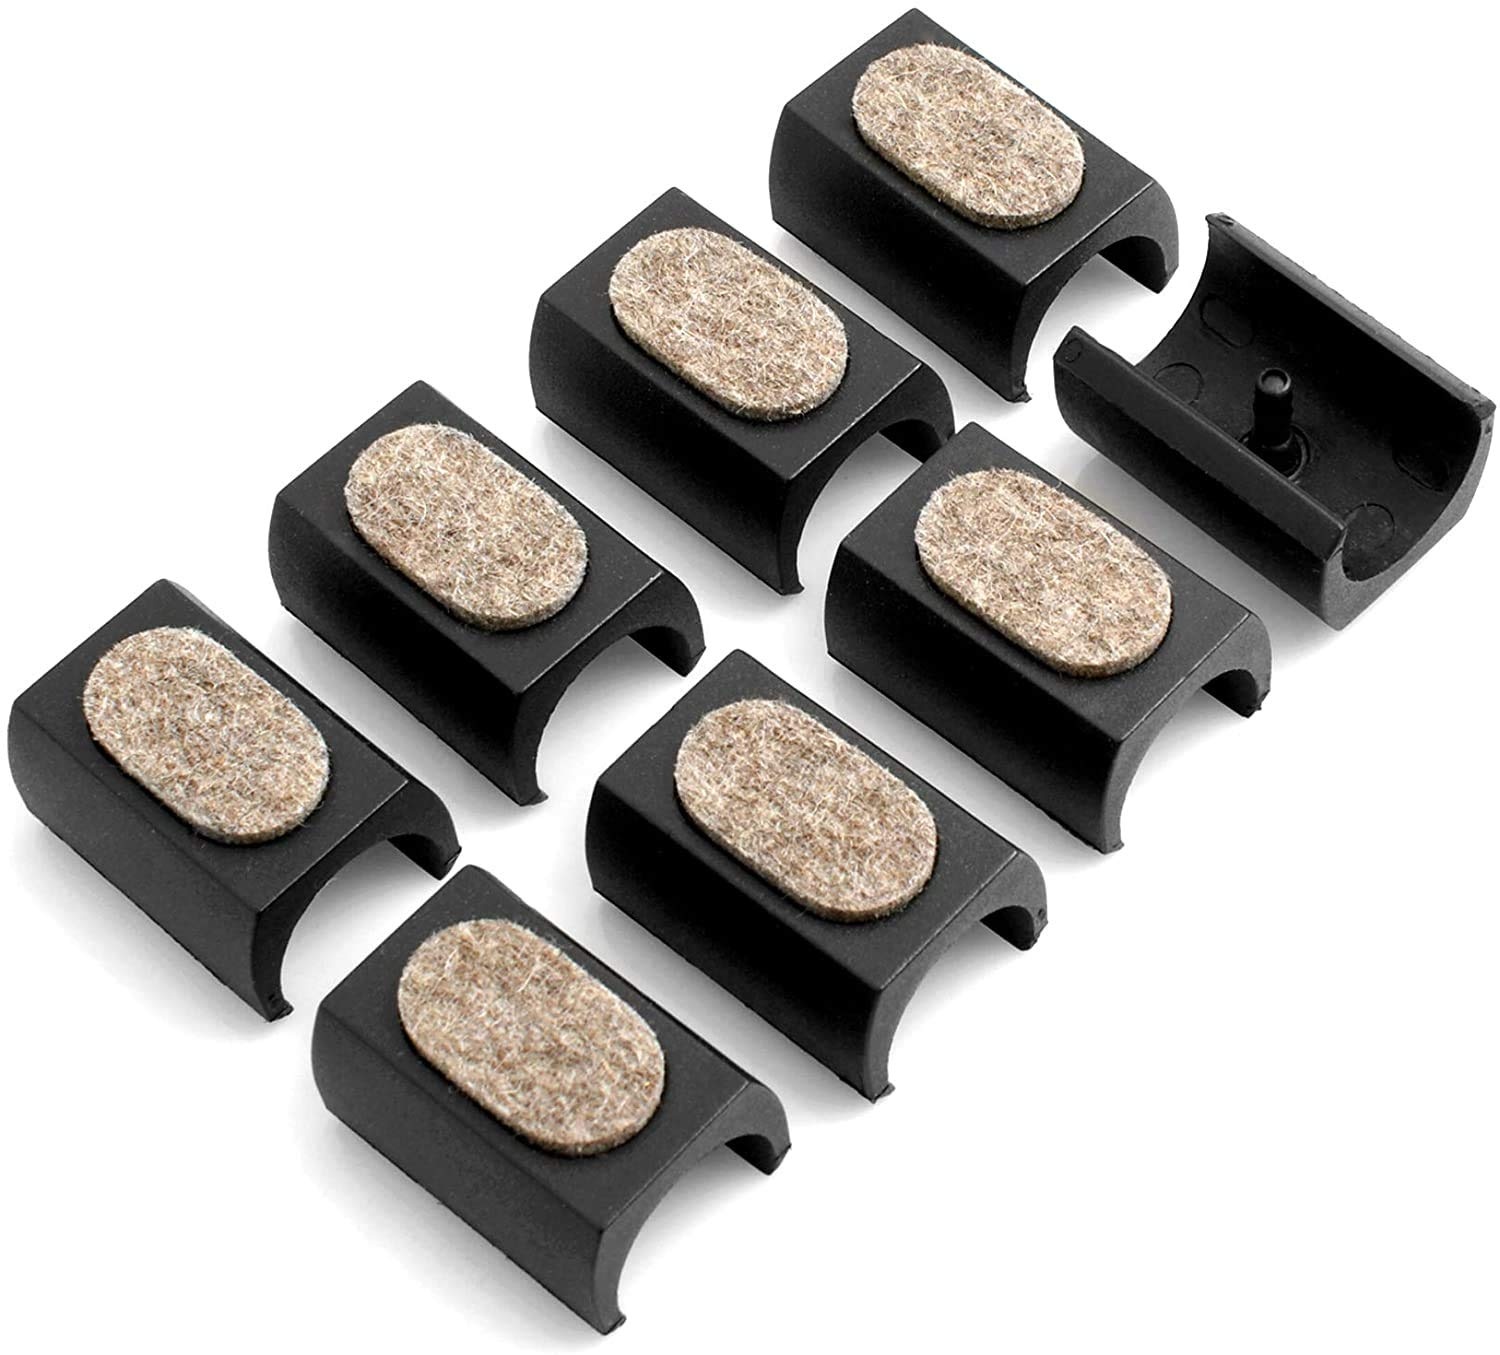
1 x RAW Customer Returns Design61 felt gliders set of 8 for cantilever chair gliders 23-25 mm furniture gliders clamping shell gliders with noise-damping felt gliding surface - RRP €19.15
Brand: Jobalots
Download Manifest: HERE Title Qty Unit Price Total Price ASIN EAN Design61 felt gliders set of 8 for cantilever chair gliders 23-25 mm furniture gliders clamping shell gliders with noise-damping felt gliding surface 1 €19.15 €19.15 B08V1W7BZ8 4251771910289
Category: Home & Garden > Household Appliance Accessories > Floor & Steam Cleaner Accessories > Carpet Gliders